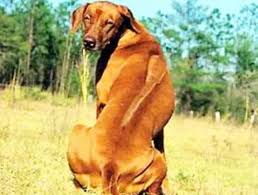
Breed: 230-n000080-Rhodesian_ridgeback